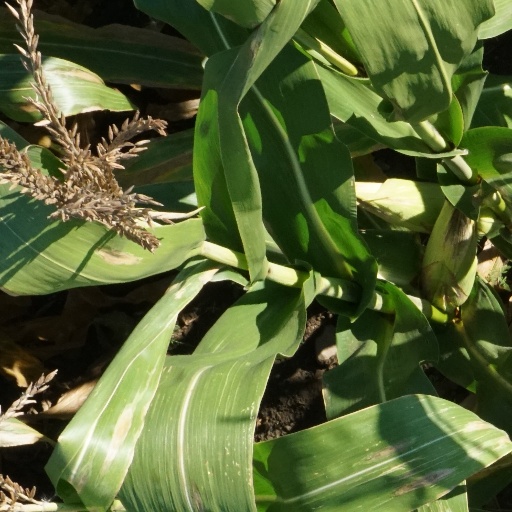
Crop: maize; corn